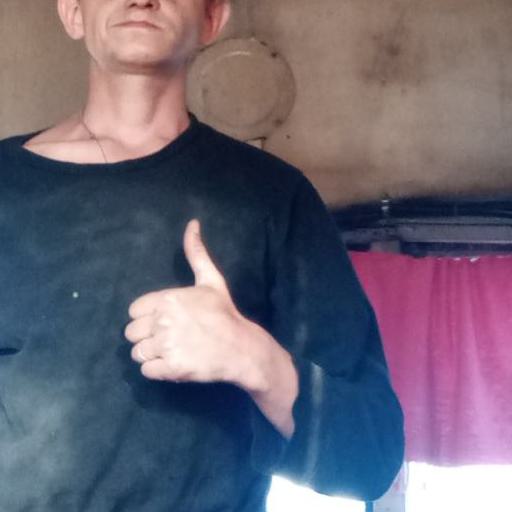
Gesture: like